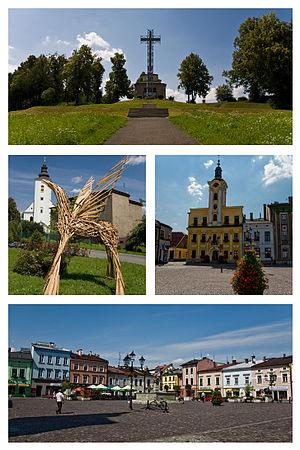
Skoczów est une ville de la voïvodie de Silésie et du powiat de Cieszyn. Elle est le siège de la gmina de Skoczów. Elle s'étend sur 9,85 km² et comptait 14 666 habitants en 2010.